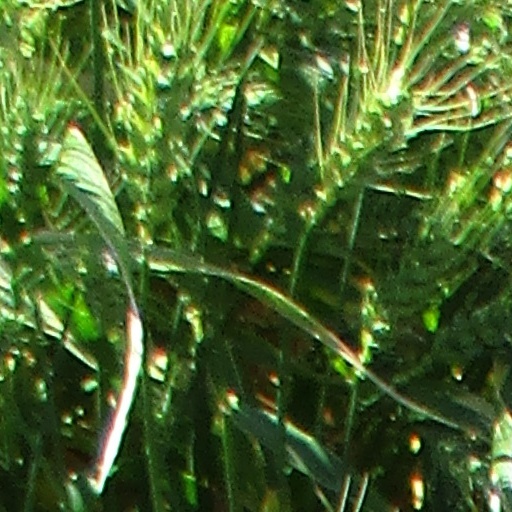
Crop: wheat